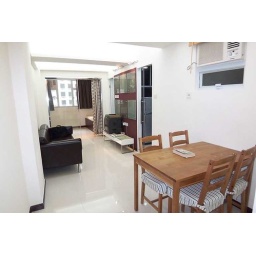
Master bedroom sparated by a glass &amp;amp; curtain